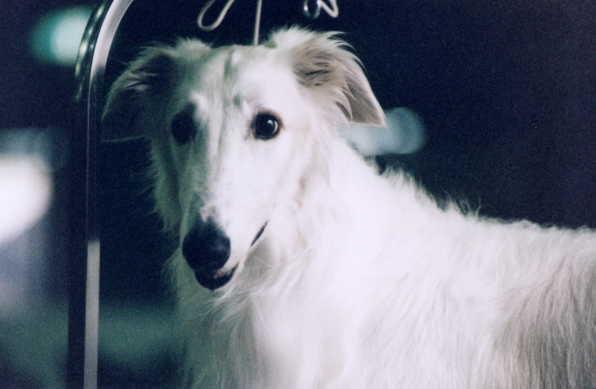
borzoi